Verein der Berliner Künstlerinnen

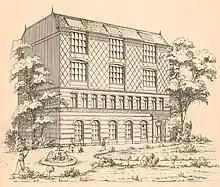
Victoria Lyceum in Berlin, 1893. Founded by Georgina Archer and continued by Alix von Cotta.

The Association of Berlin Artists emerged from the "Association of Female Artists and Art Lovers in Berlin". Ever since it was founded in 1867 by Marie Remy, Clara Wilhelmine Oenicke, Rosa Petzel, and Clara Friederike Heinke, this association was geared towards the entire German-speaking area and neighboring countries. This is how Marie Wiegmann from Düsseldorf, for example, became a member of the association. In 1867 women did not have legal capacity in the German Empire, which is why it required male founding members who were bound to the association through honorary membership without being full members. The "art lovers" secured the association's anchoring in the bourgeoisie and, last but not least, a financial basis. Some of the "art lovers" also held important positions in the management of the association. For a time, Hedwig Weiß was a member of the board. The association regularly held art exhibitions.